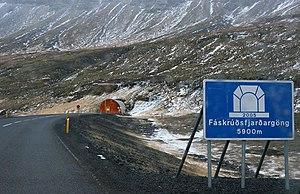
La Route 96 ou Suðurfjarðavegur est une route islandaise qui relie la Route 96 à Breiðdalsvík dans la région de Austurland.